Strategic Air Command

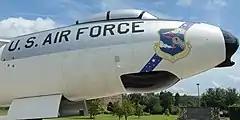
Strategic Air Command logo on a B-47 on display at the National Museum of the Mighty Eighth Air Force in Pooler, Georgia

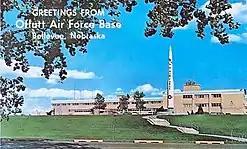
Strategic Air Command Headquarters at Offutt Air Force Base, Nebraska.

SAC's first jet strategic bomber was the swept-wing B-47 medium bomber, which first entered service in 1951 and became operational within SAC in 1953. The B-47 was a component of the October 1953 "New Look" strategy, which articulated, in part, that: ""...to minimize the threat...the major purpose of air defense was not to shoot down enemy bombers—it was to allow SAC...to get into the air"[--and]" not be destroyed on the ground"[--to allow]" massive retaliation"."